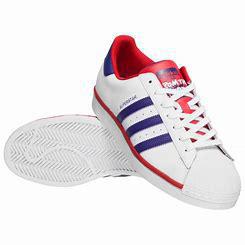
Brand: adidas
Model: originals Adidas Originals Superstar